EnergyBus

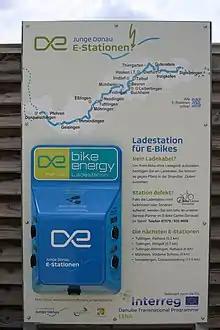
Public charging station along the Danube Cycle Path running beside River Danube. The charging unit has five individual EnergyBus output connectors with protective rubber caps.

The main intended benefit for the end-user is that one battery charger can be used for batteries of different manufacturers and different chemistries. This is similar in intent to the common external power supply for mobile phones within Europe, which formerly standardised on USB-A and micro usb cables for phone chargers, and also similar to the European standardisation of Type 2 connectors for electric cars. Battery packs can be replaced or upgraded while keeping the existing battery charger. The EnergyBus data communication protocol is designed to ensure safety.